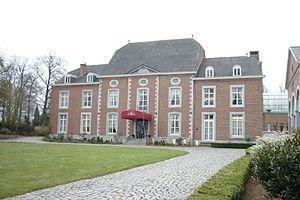
Château de Limont.